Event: Nepal Earthquake
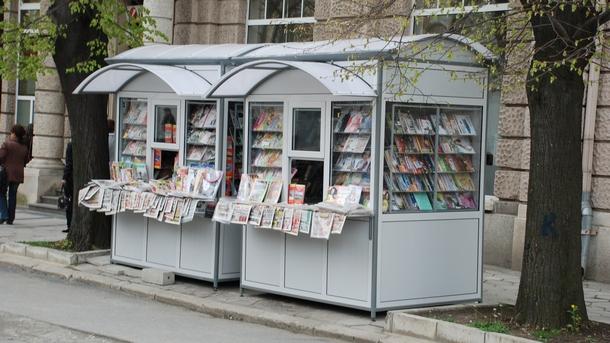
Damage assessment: no_damage